1985 (film)

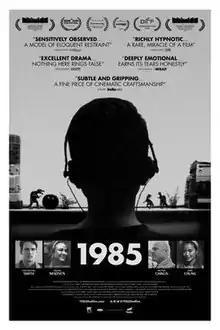
Film poster

1985 is a 2018 American drama film directed by Yen Tan and starring Cory Michael Smith, Virginia Madsen, Michael Chiklis, Aidan Langford, and Jamie Chung. The film is an expansion of an earlier short film of the same name that Tan released in 2016.